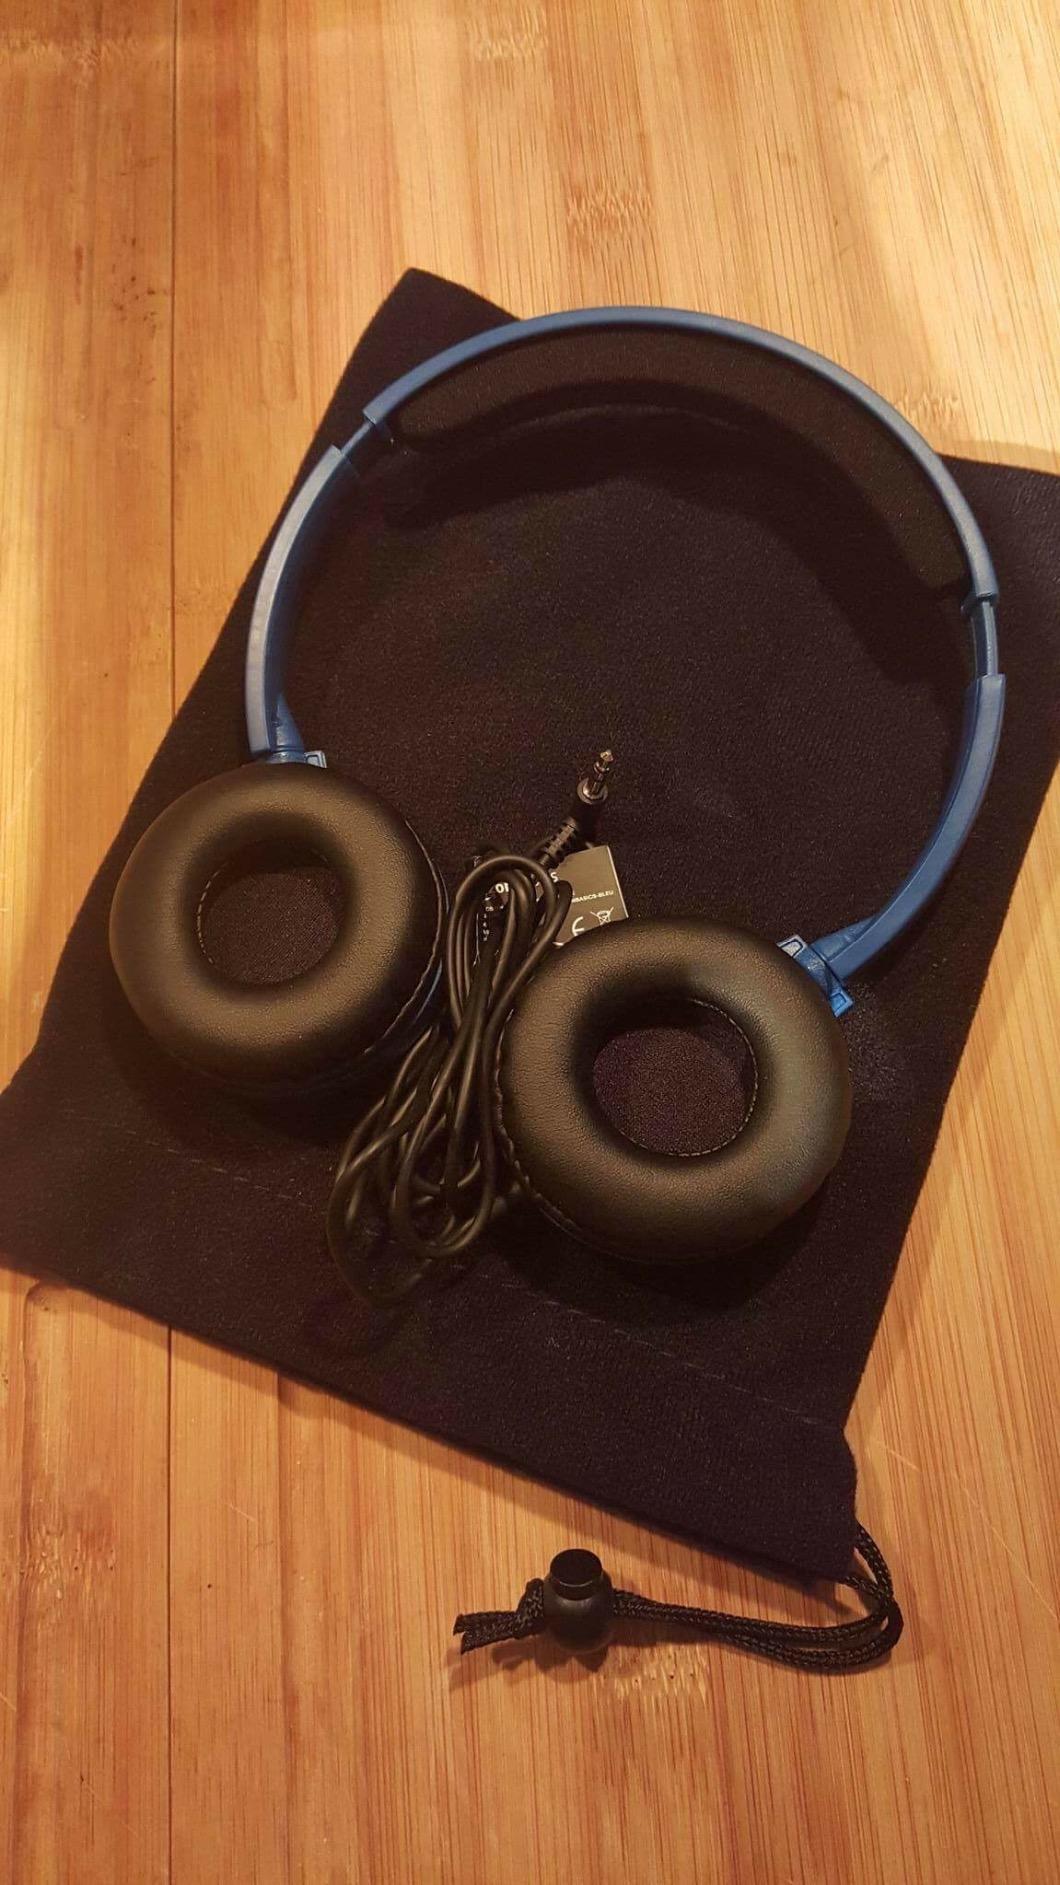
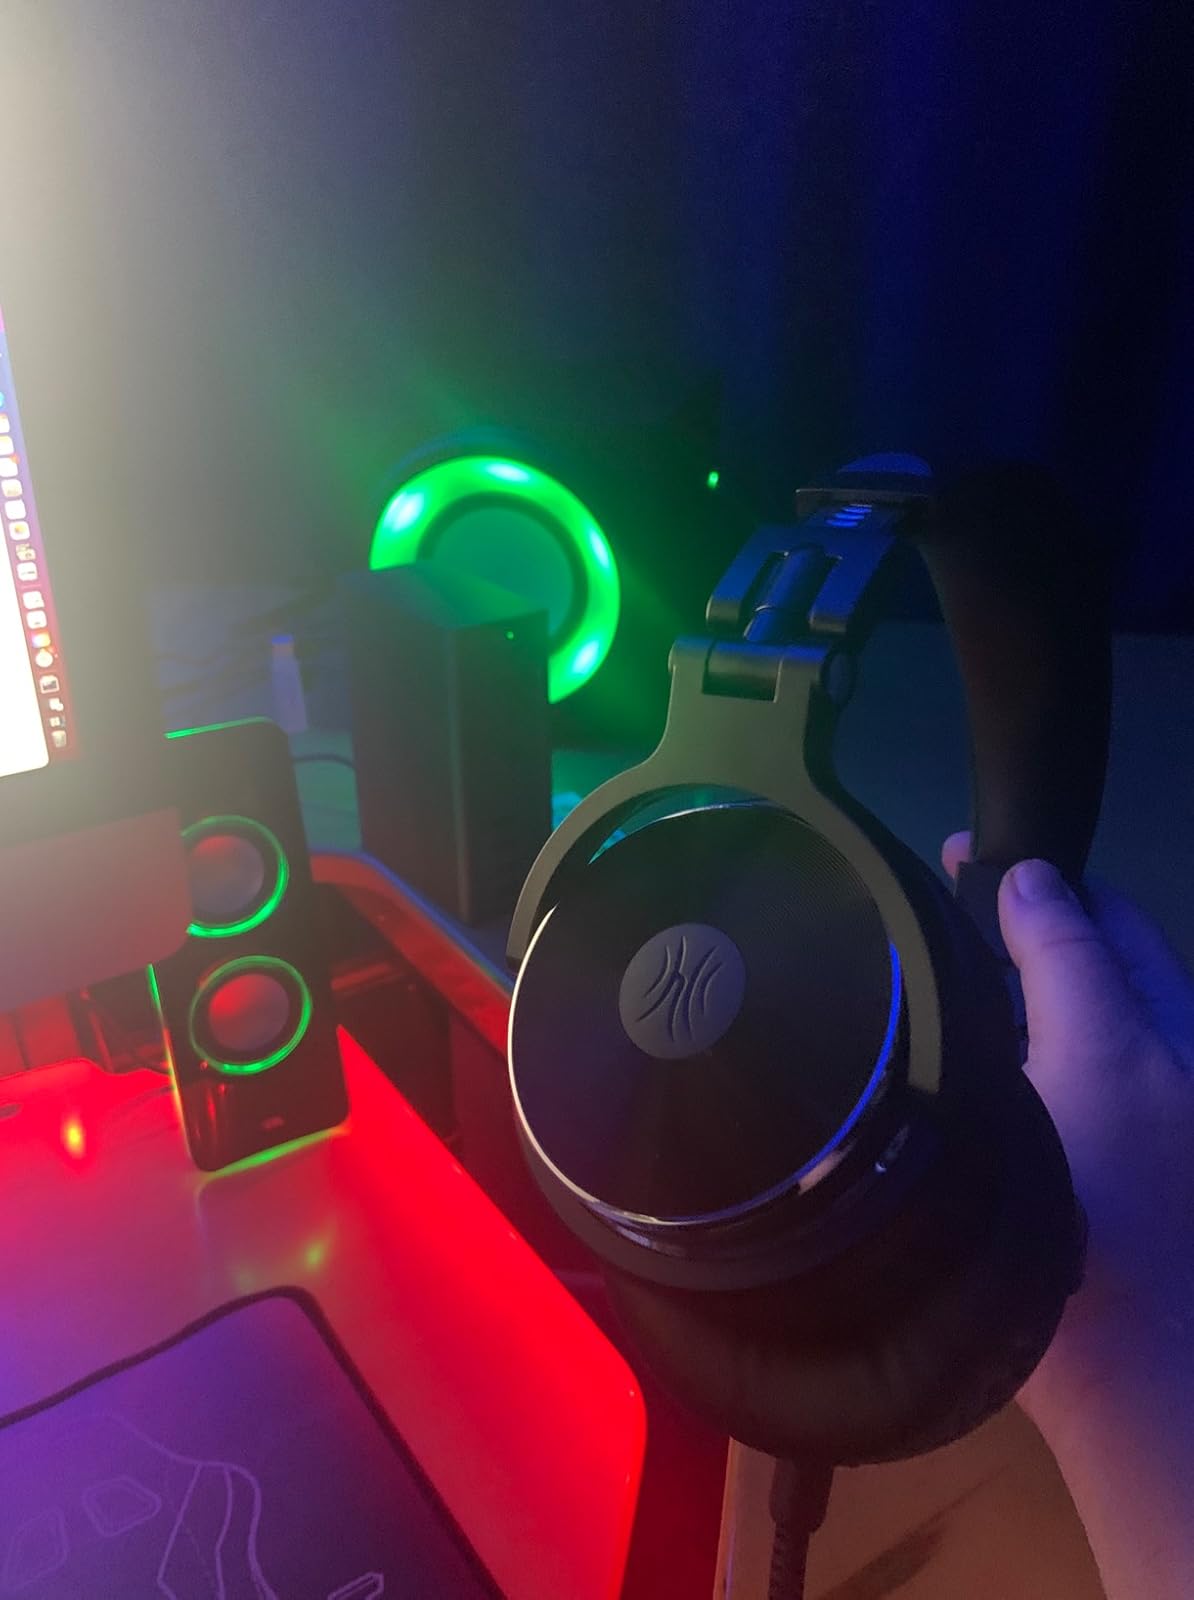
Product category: headphones
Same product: no